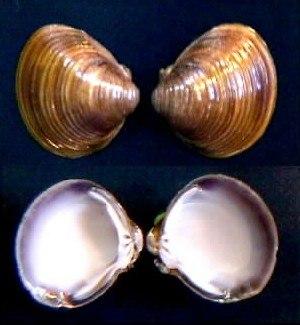
Corbicula fluminalis communément nommée corbicule asiatique ou palourde asiatique, est l'une des nombreuses espèces de corbicules.
Les Venerida sont un ordre de mollusques bivalves.
Les Vénéroïdes, ou ordre des Veneroida, sont un taxon de mollusques bivalves. L'ordre comprend quelques-uns des bivalves familiers, telles la palourde ou la moule zébrée.